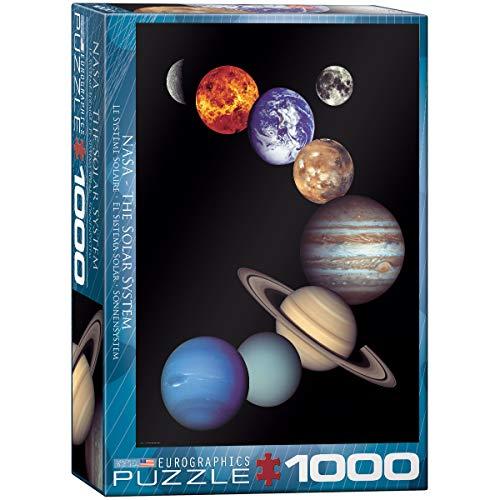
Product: EuroGraphics Nasa Solar System 1000 Piece Puzzle
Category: Toys & Games | Puzzles | Jigsaw Puzzles
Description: Great Condition.
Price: $19.09
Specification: ProductDimensions:19.2x26.6x0.1inches|ItemWeight:13.6ounces|ShippingWeight:1.5pounds(Viewshippingratesandpolicies)|DomesticShipping:ItemcanbeshippedwithinU.S.|InternationalShipping:ThisitemcanbeshippedtoselectcountriesoutsideoftheU.S.LearnMore|ASIN:B001V9CMBO|Itemmodelnumber:6000-0100|Manufacturerrecommendedage:6-15years